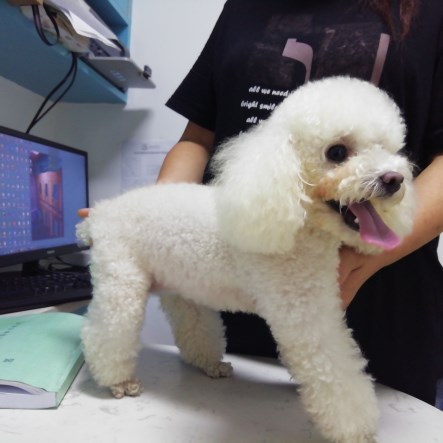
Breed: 2925-n000114-toy_poodle